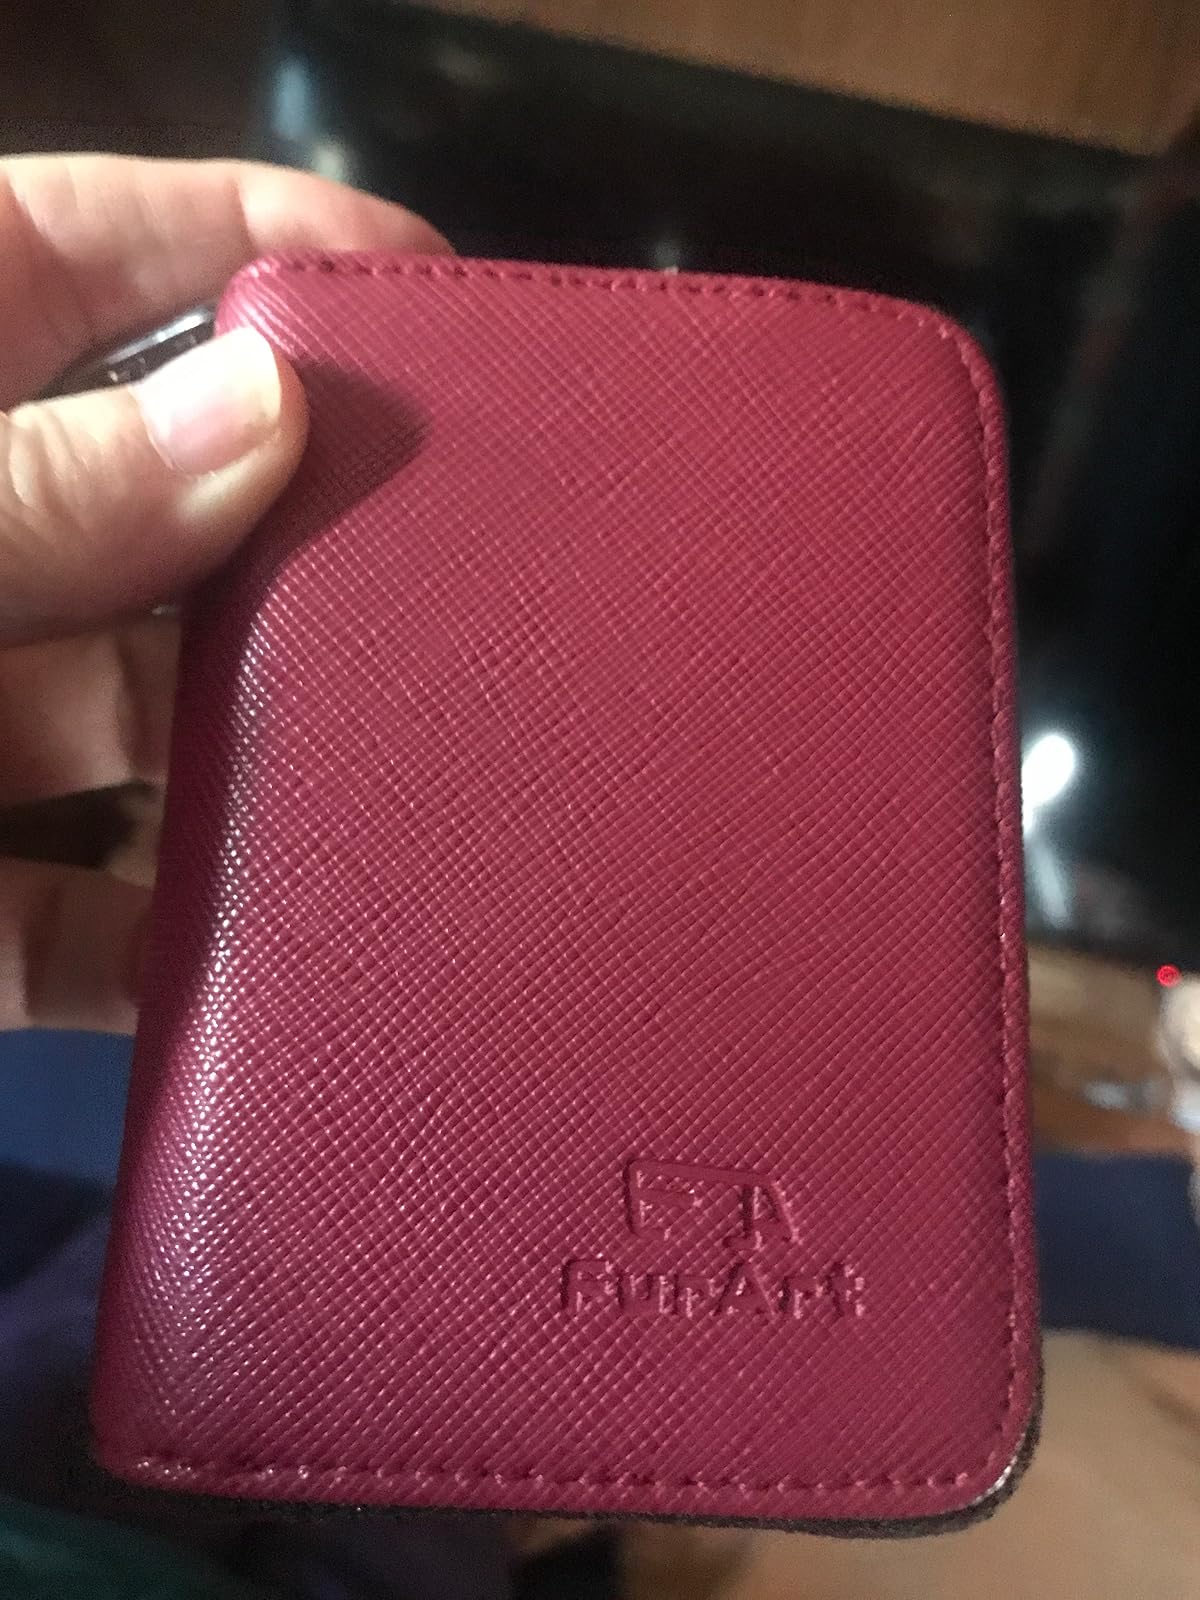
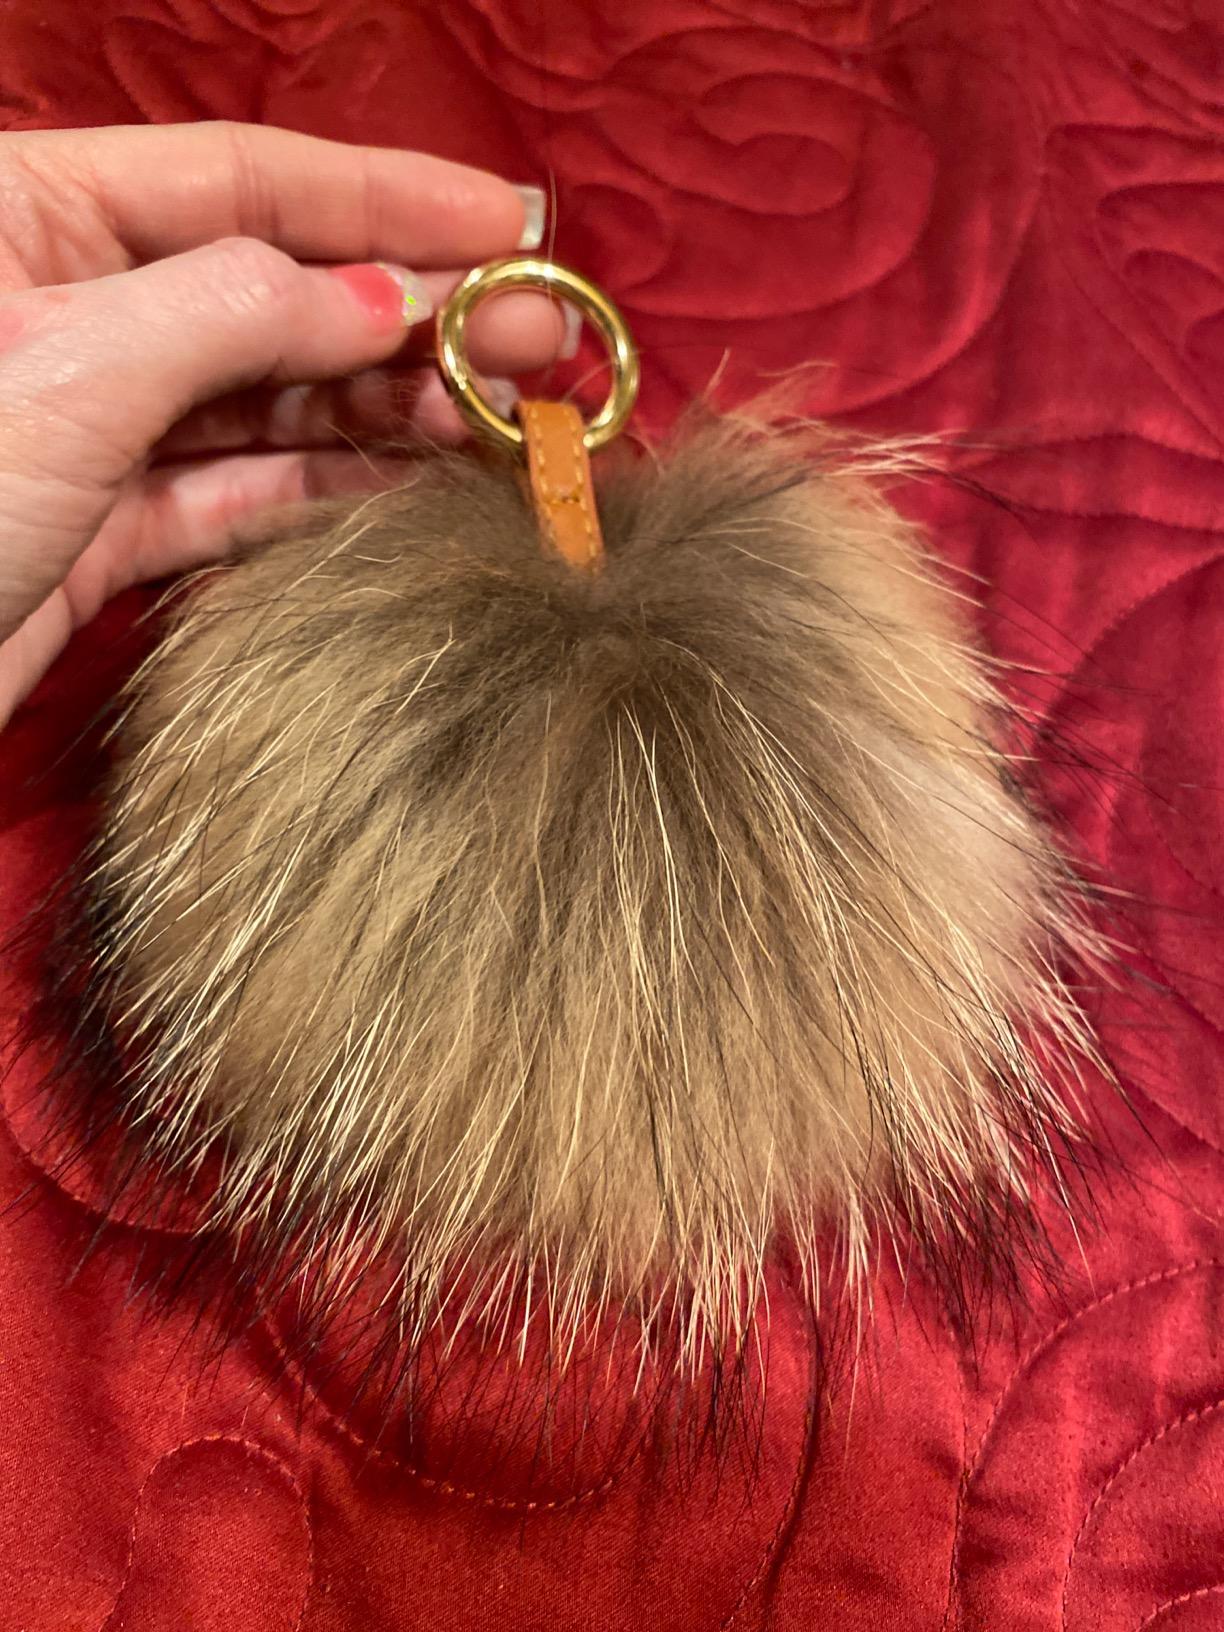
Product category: accessories_keychain
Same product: no